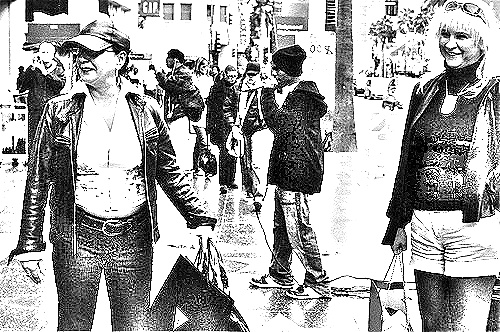
Portrait style: Sketch Portrait